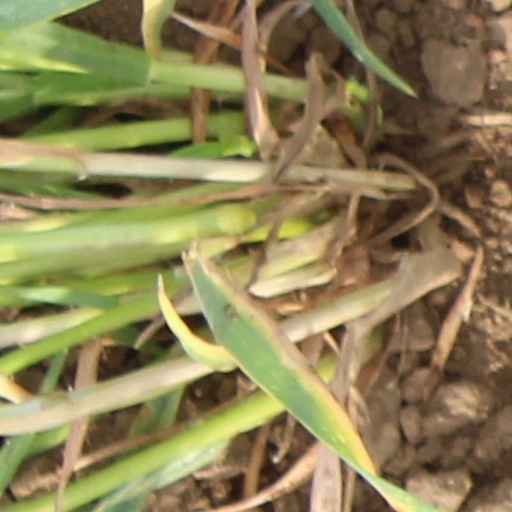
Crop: wheat